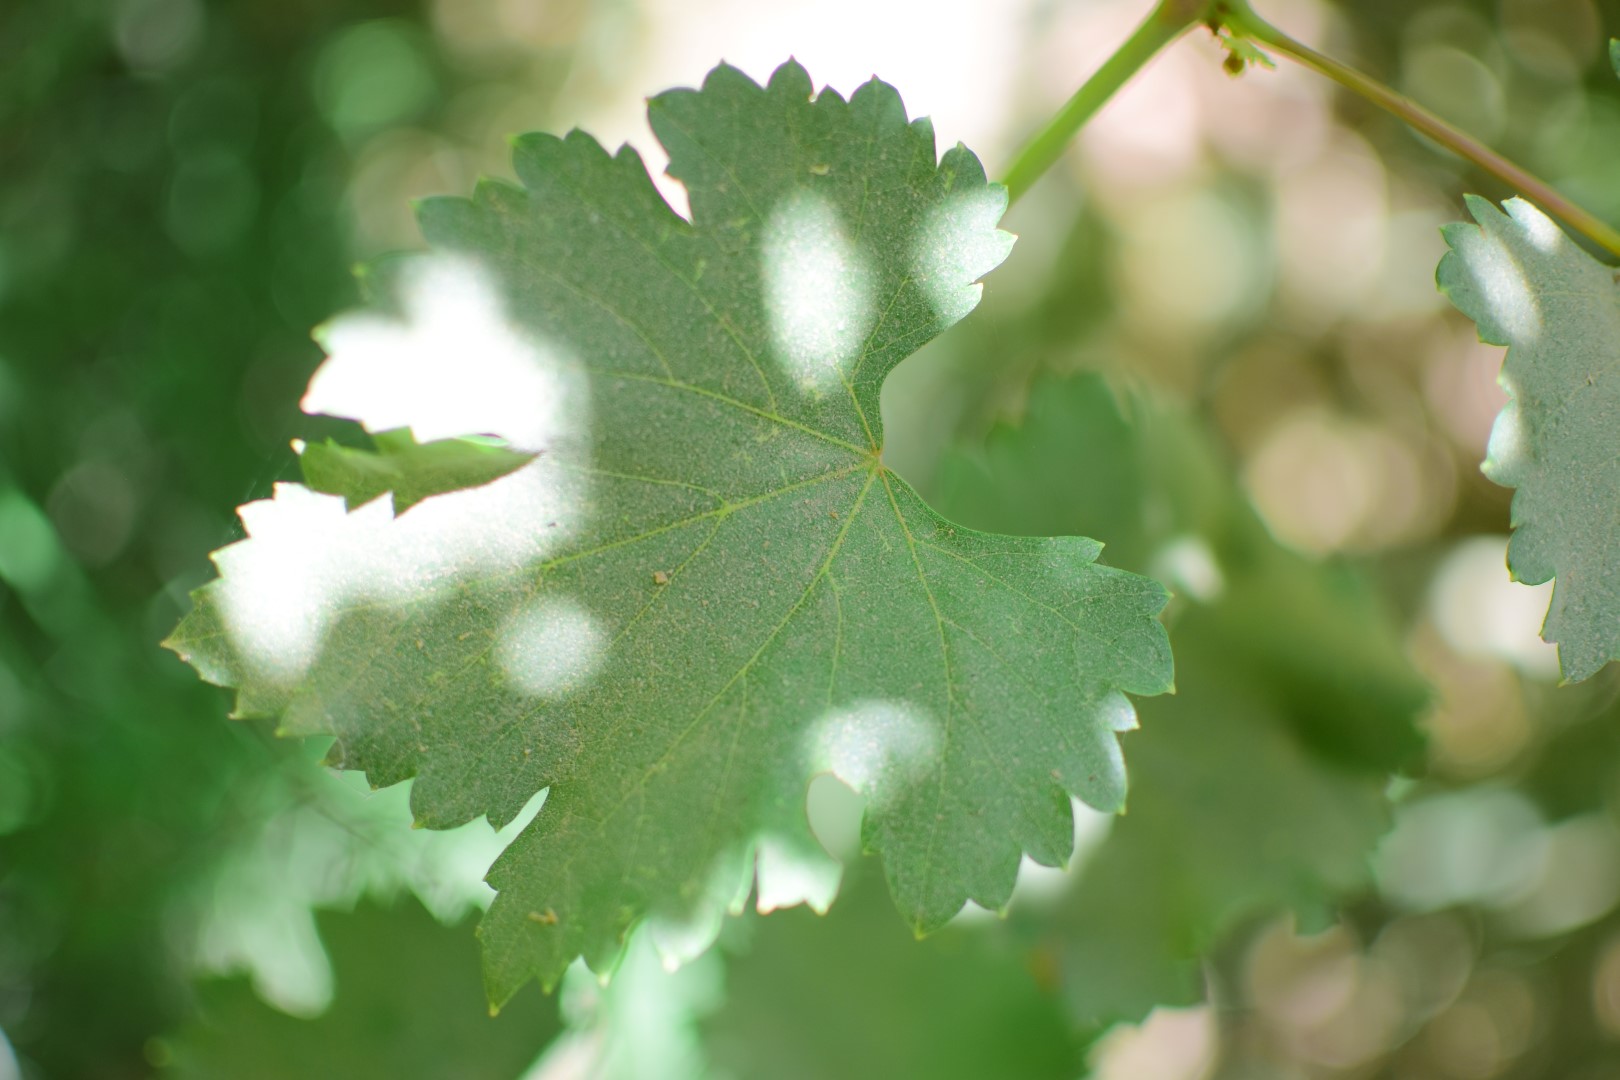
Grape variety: Frinsi